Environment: real
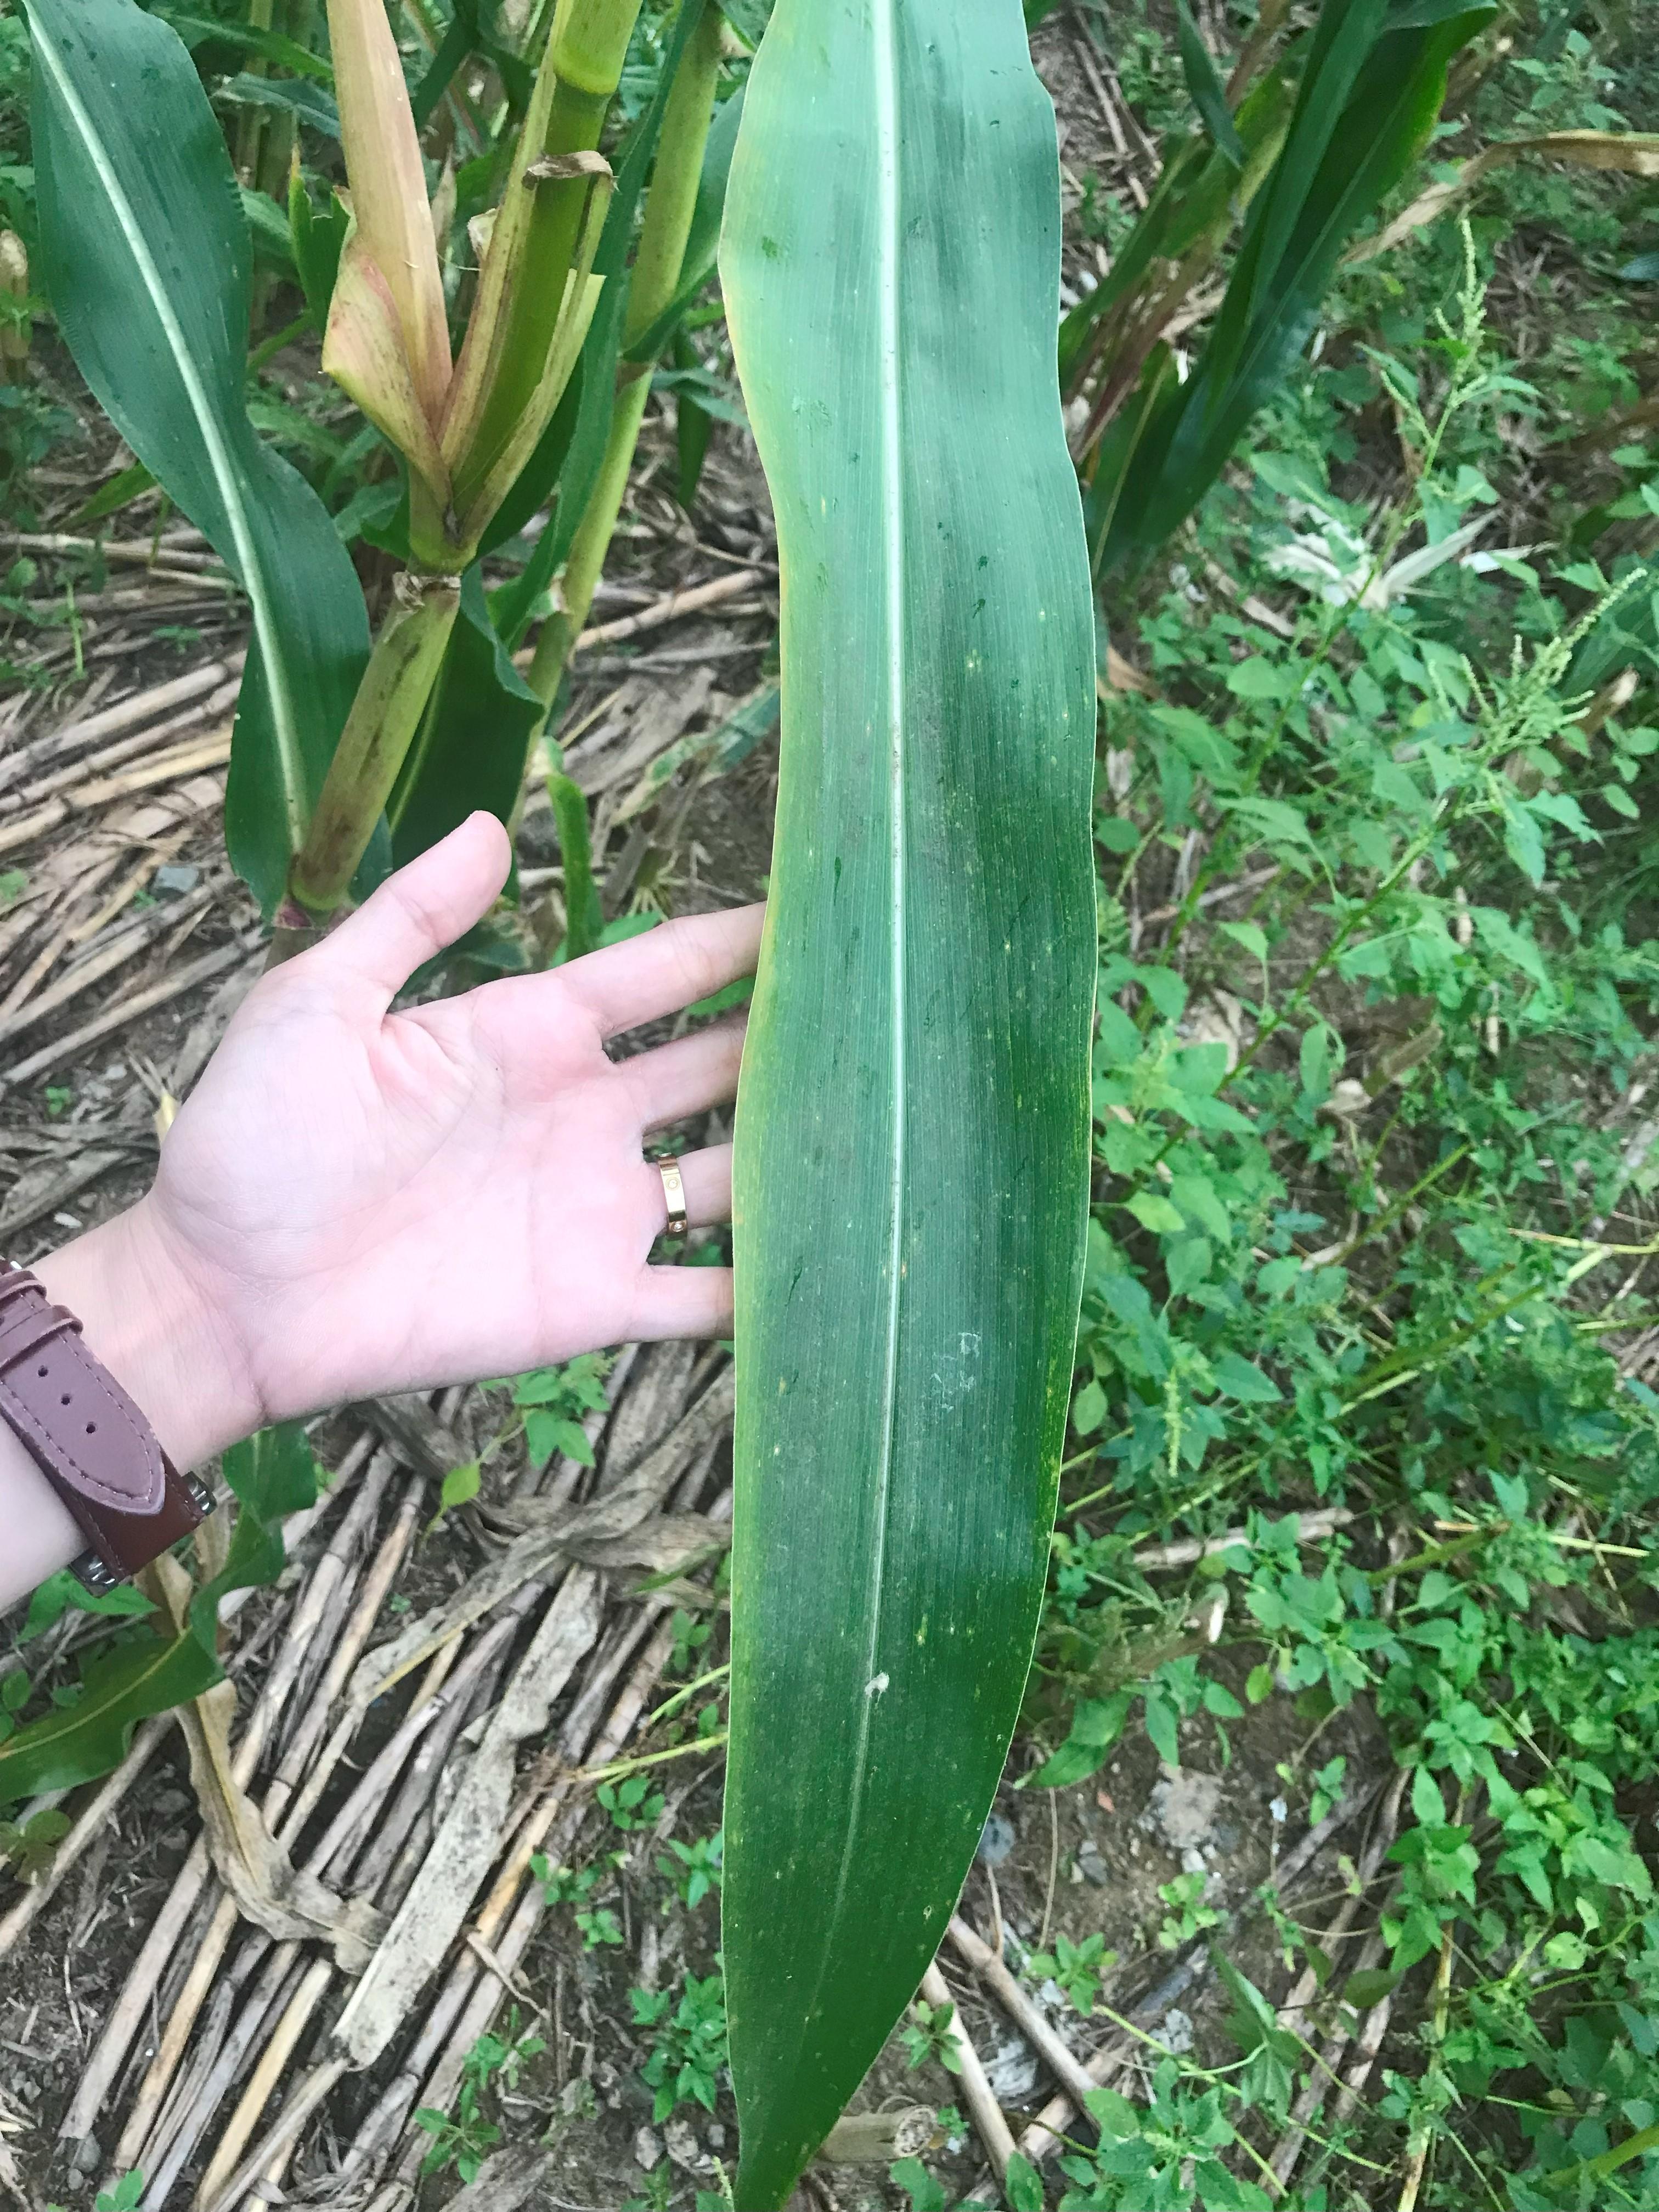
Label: potassium_deficiency